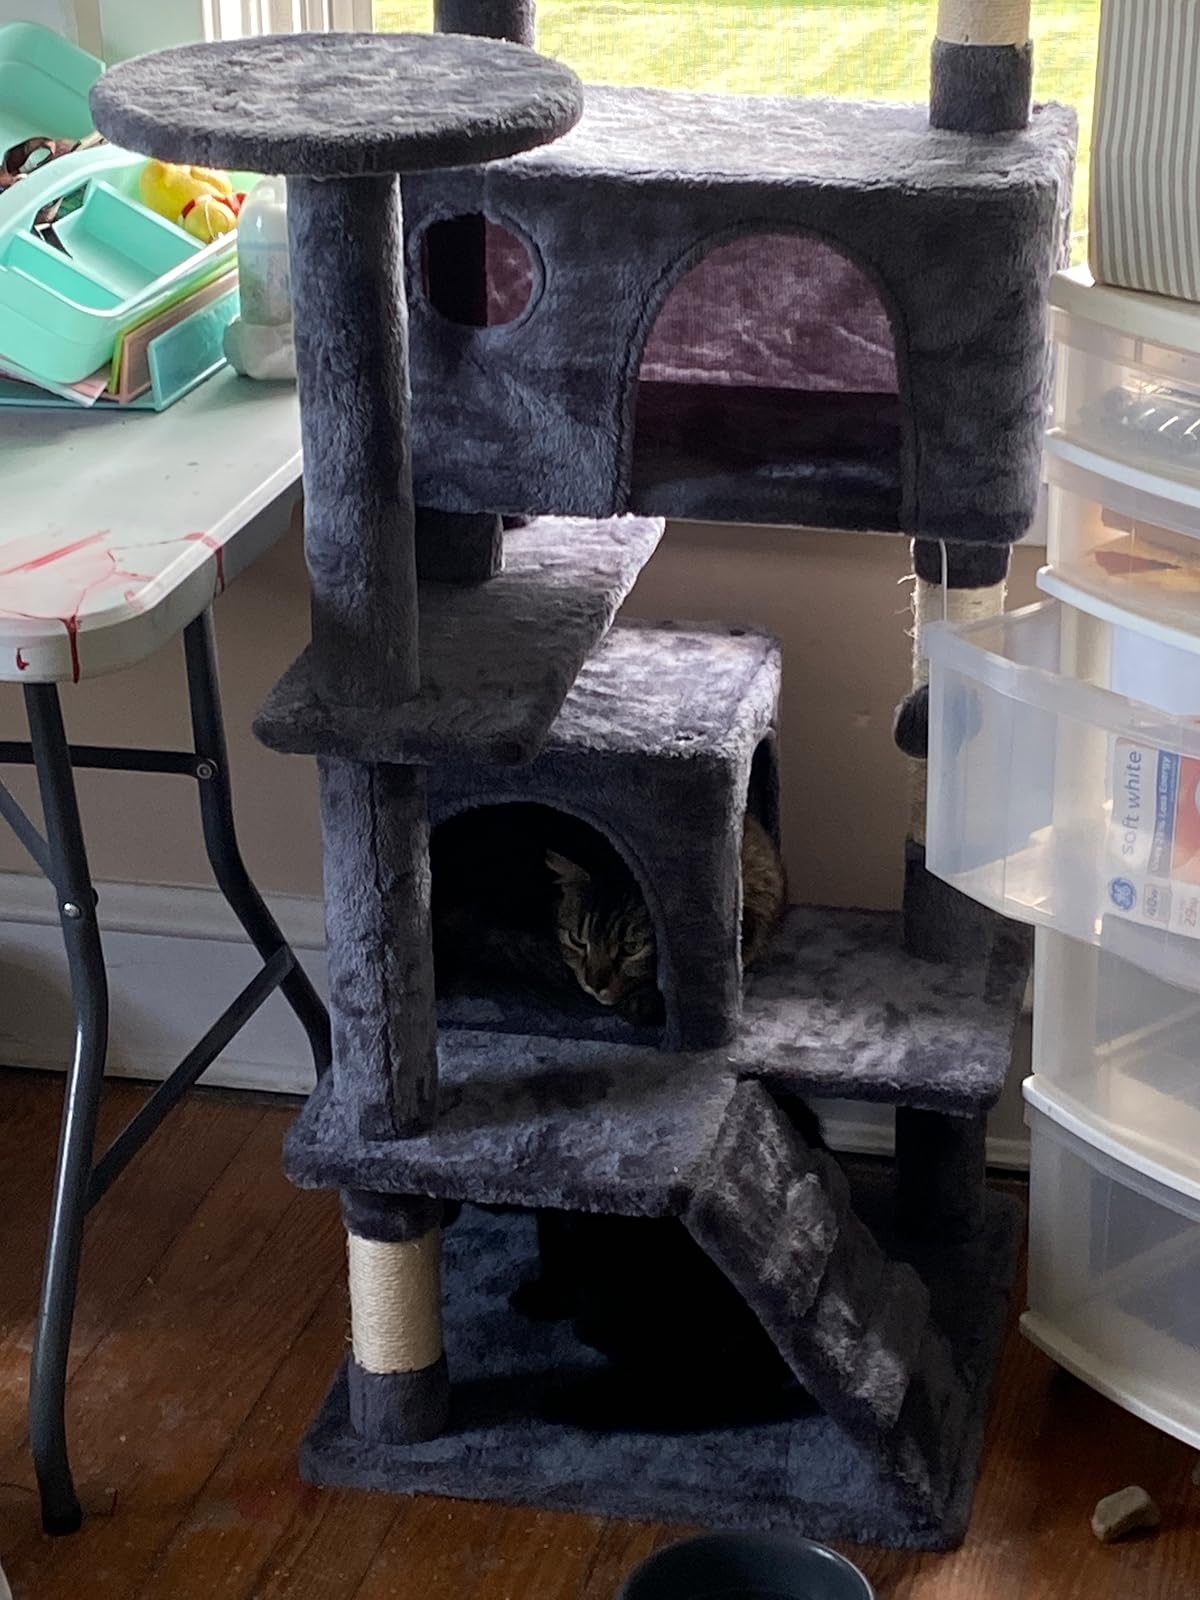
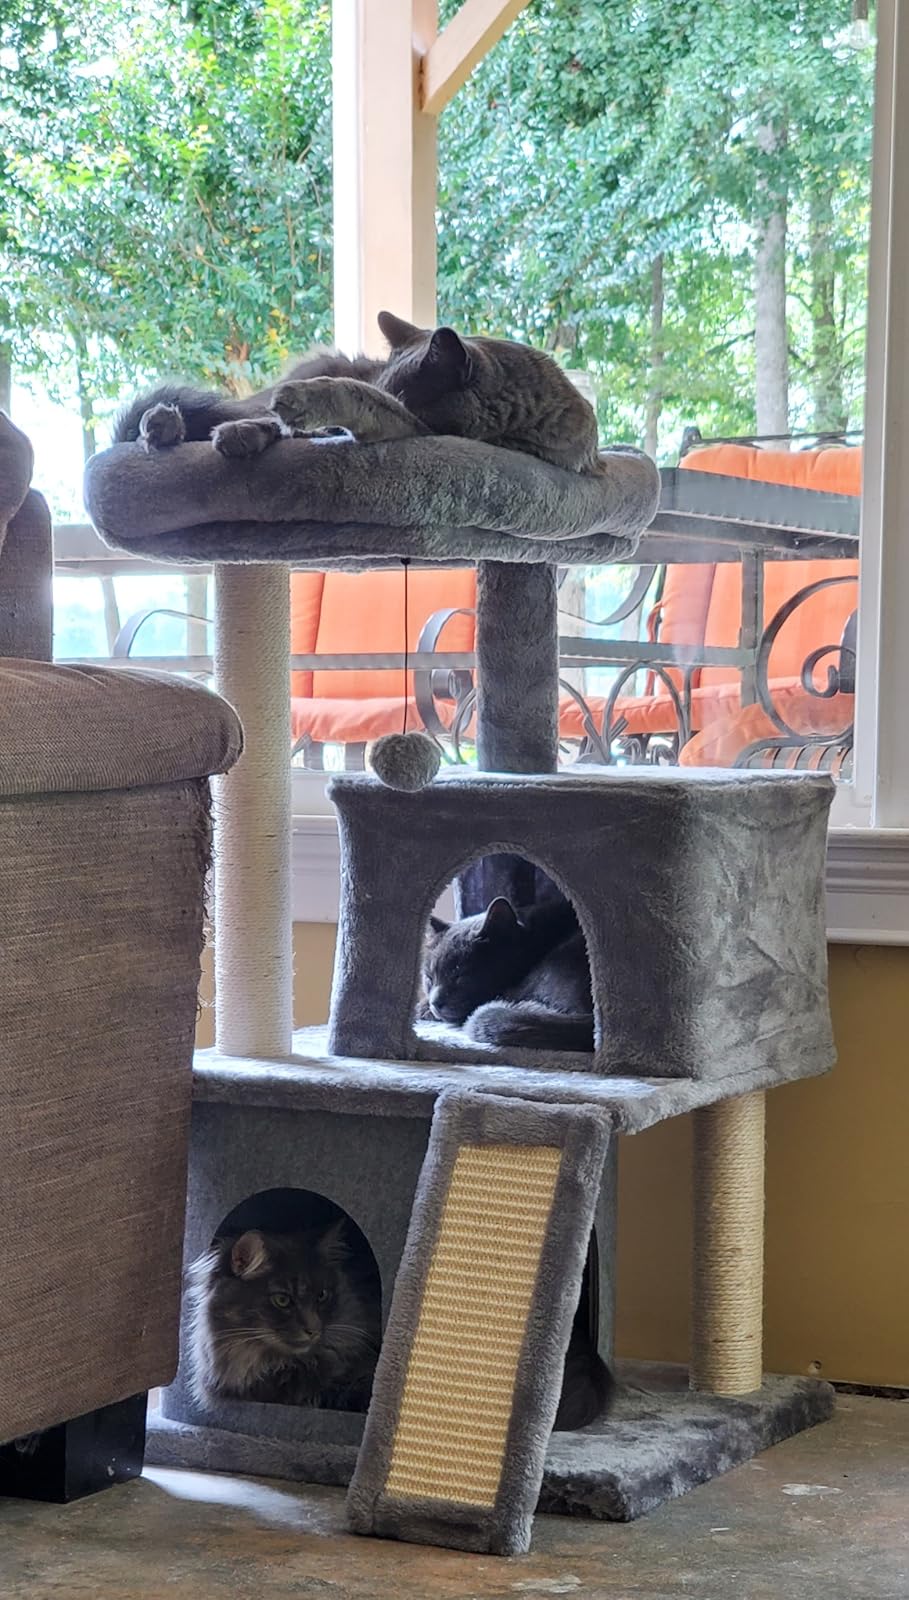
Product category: items_cat tree
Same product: no